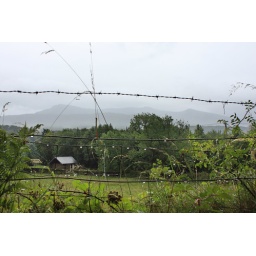
200/365. Still struggling with the weather. :( The little building is actually the public toilets by the bridge at Llanelltyd.